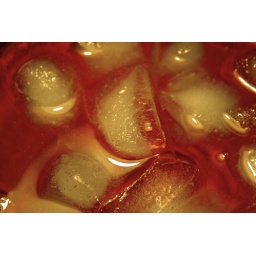
Ice water in our old orange jug.